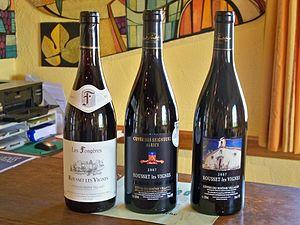
Bouteilles de Rousset des Vignes, Drôme, France
Le côtes-du-rhône villages est un vin d'appellation d'origine contrôlée produit sur une large partie du vignoble de la vallée du Rhône méridionale, sur quatre départements : l'Ardèche, la Drôme, le Gard et le Vaucluse.
Rousset-les-vignes, ou côtes-du-rhône villages Rousset-les-Vignes, est un vin produit sur la commune de Rousset-les-Vignes, dans le département de la Drôme.